Al Shamal

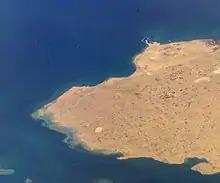
Satellite imagery of the northern Qatar Peninsula.

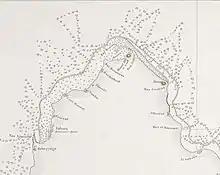
Map of the northern Qatar Peninsula in 1824 denoting the most important settlements, all of which currently fall within municipal boundaries.

Al Shamal Municipality was established in July 1972 alongside Qatar's four other initial municipalities.